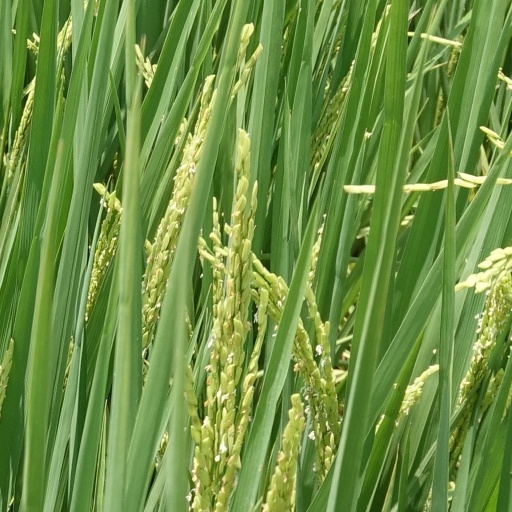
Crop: rice